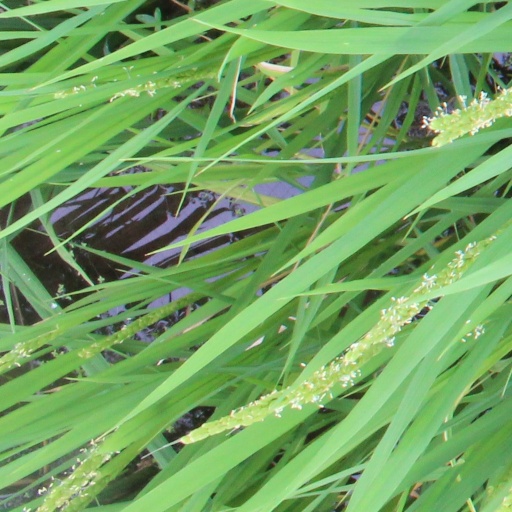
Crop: rice